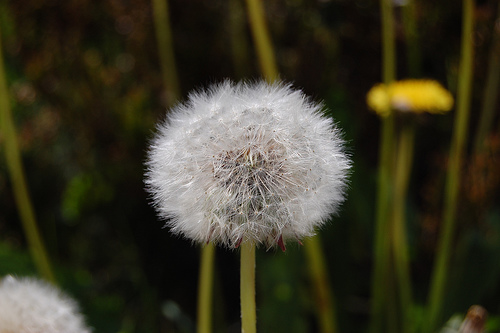
Flower: dandelion